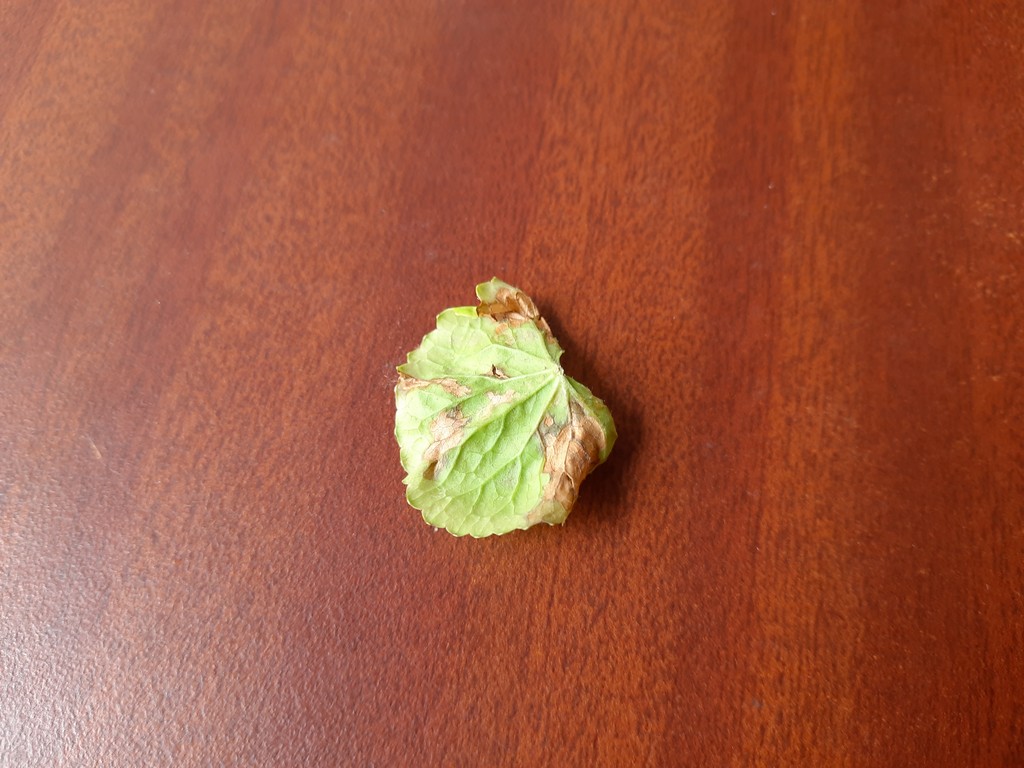
Label: Unhealthy